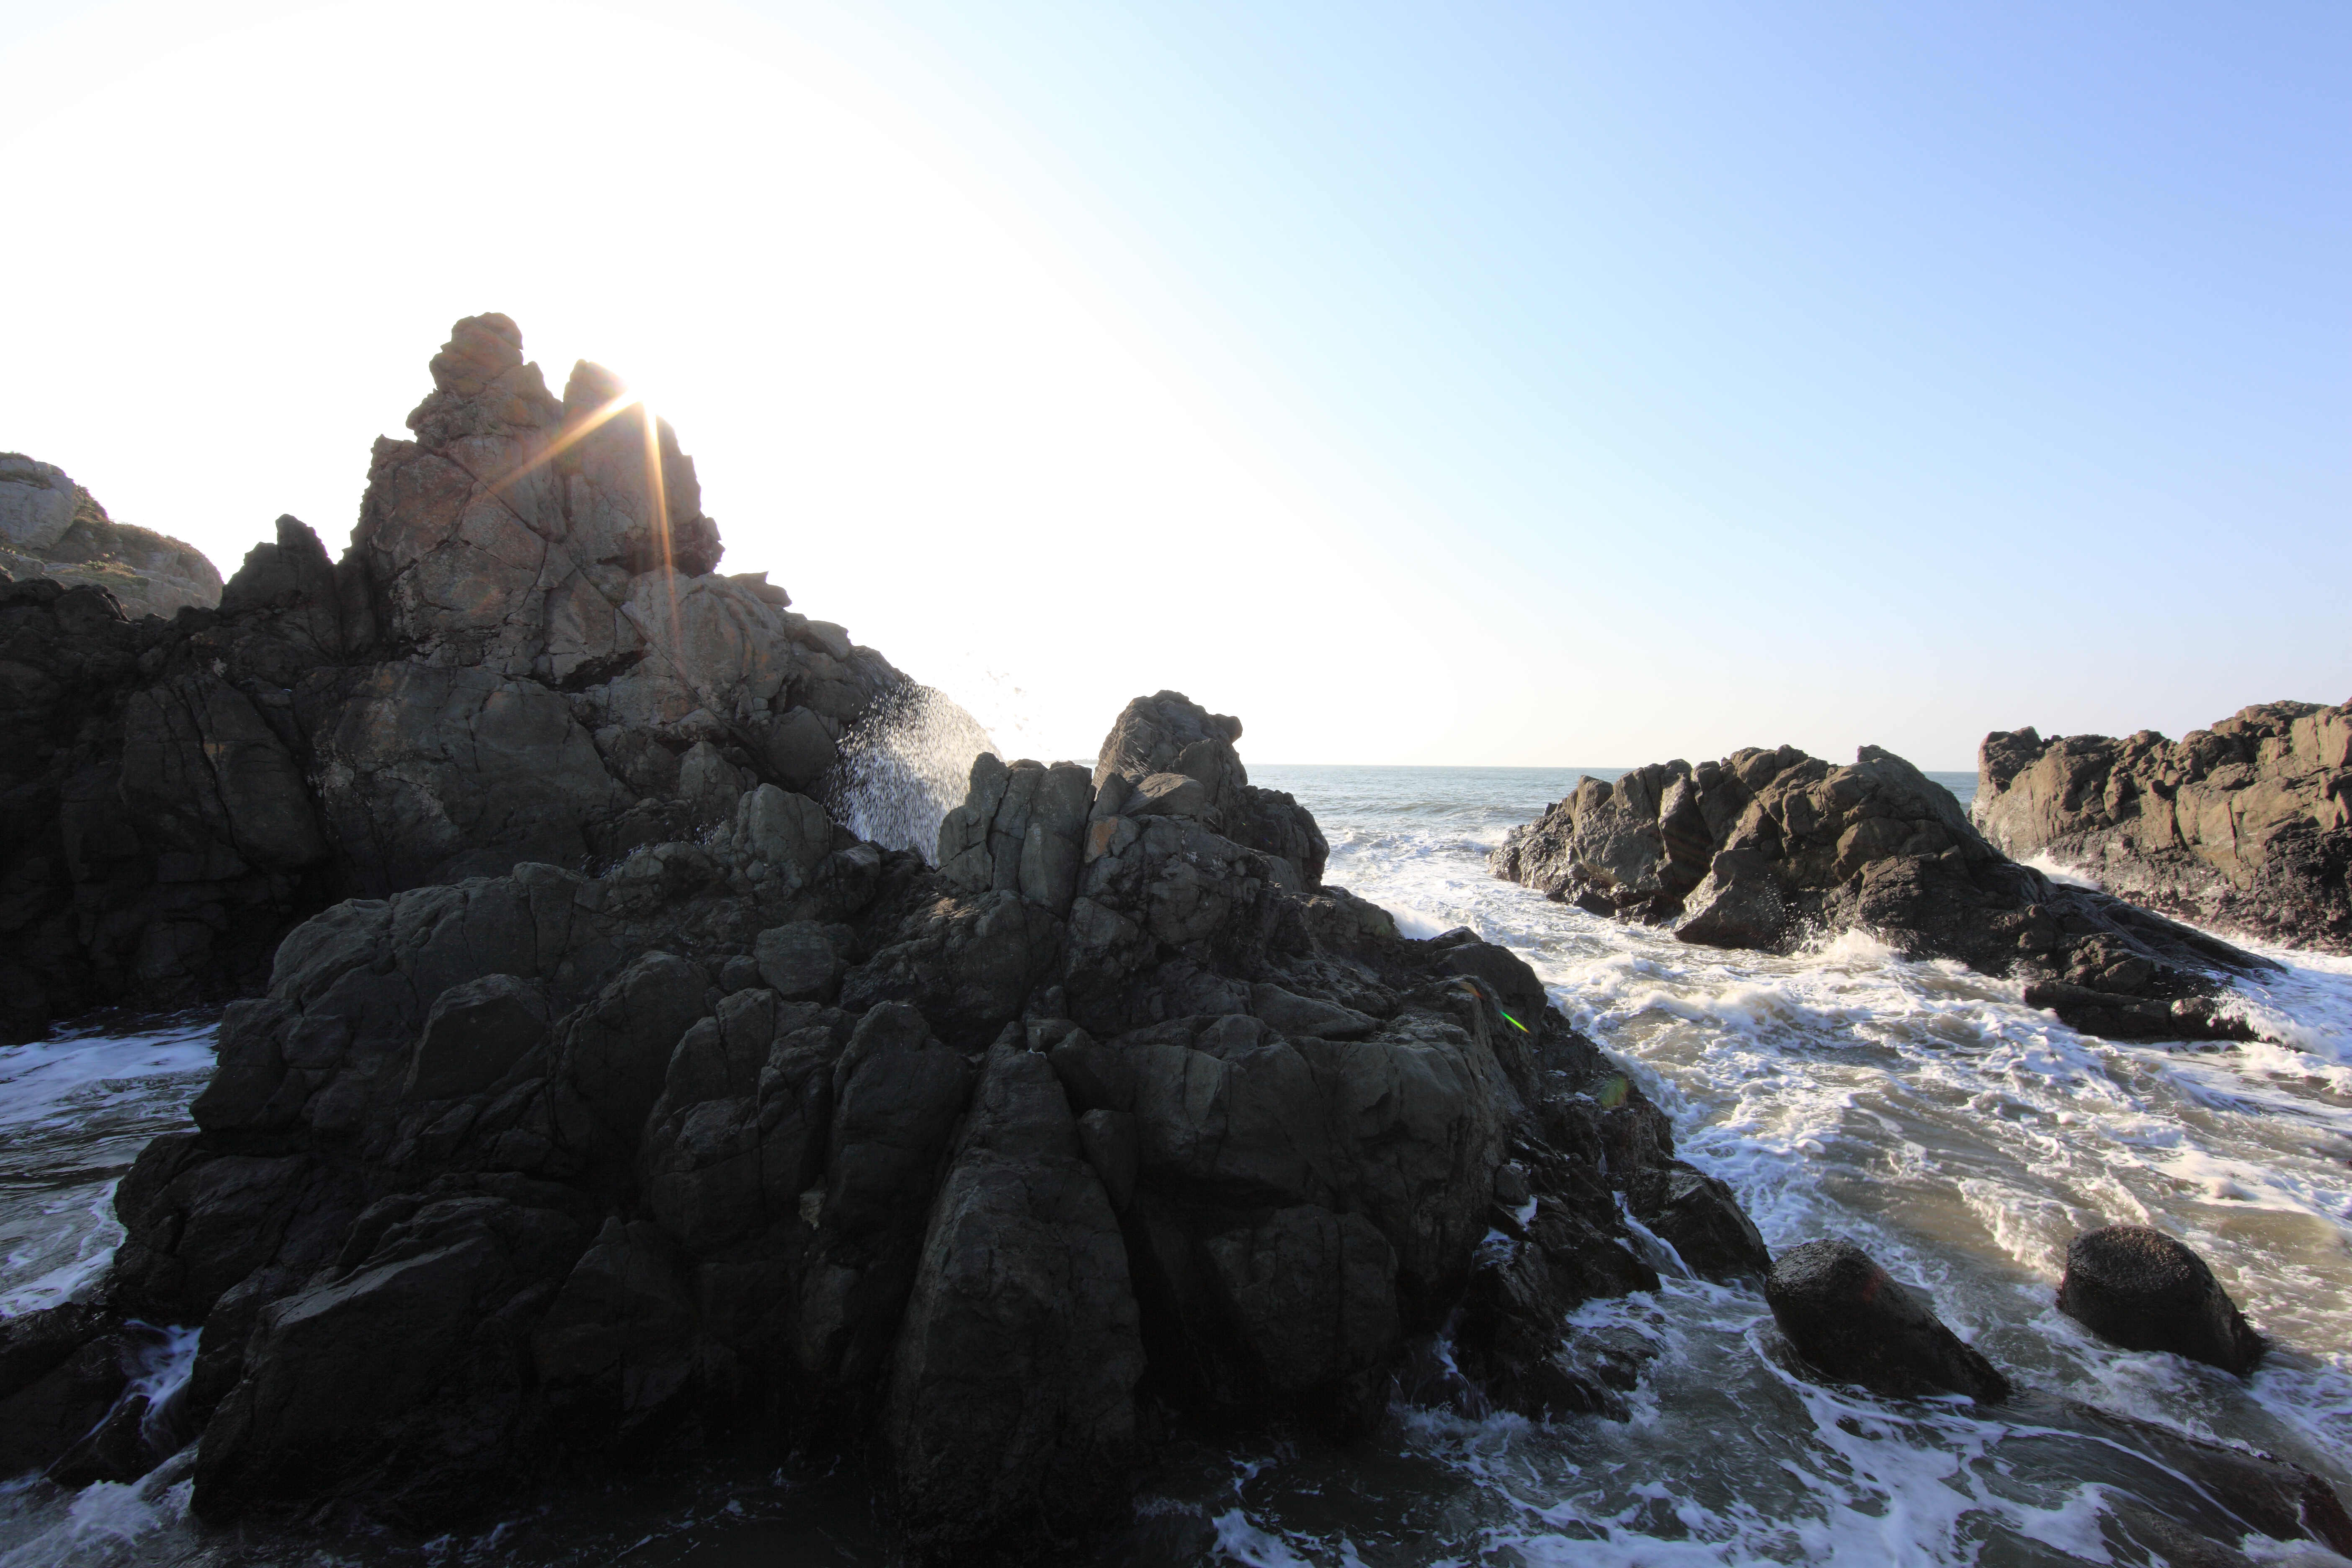
beach, sea, coast, rock, ocean, mountain, shore, wave, formation, cliff, high, bay, terrain, material, geology, 5d, hires, markii, hi, res, resolution, 5photosaday, cape, landform